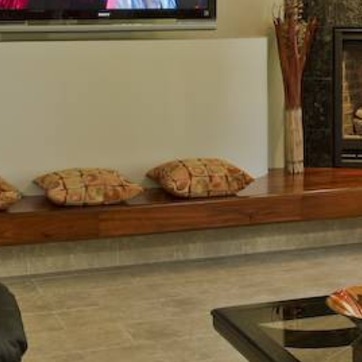
Material: fabric